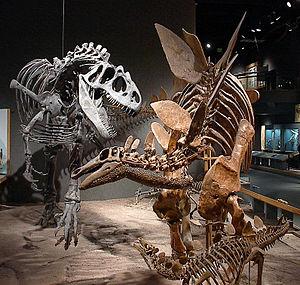
Allosaurus est un genre éteint de dinosaures théropodes ayant vécu il y a 155 à 150 millions d’années environ, au Kimméridgien et au Tithonien dans ce qui est actuellement l’Amérique du Nord et l’Europe. Allosaurus, dont le nom dérive des racines grecques σαῦρος / saûros et ἄλλος / állos, est nommé par le paléontologue américain Othniel Charles Marsh en 1877 sur base de matériel post-crânien fragmentaire. Il compte parmi les premiers dinosaures théropodes découverts et reste un des dinosaures les plus étudiés et les mieux connus. Son nom est également bien connu du public puisqu'il s'agit de l’un des dinosaures les plus représentés dans les films et les documentaires.
Dinosaur est une chanson de l'artiste et compositrice américaine Kesha, issue de son premier album studio Animal. La chanson a été écrite par Kesha en collaboration avec Max Martin et Shellback; ces deux derniers ont également produit la chanson, tandis que tous les trois se sont occupés de l'instrumentation. La signification de la chanson provient d'une rencontre entre Kesha et un homme plus âgé qu'elle qui lui fit des avances et qu'elle compara alors à un dinosaure préhistorique. Dinosaur est une chanson dance-pop parlant d'un homme plus âgé qui tente de draguer une jeune femme rejetant celui-ci. La chanson a généralement été reçue par critiques négatives de la part des critiques musicales. Avant la sortie d'Animal, Dinosaur se classa dans le UK Singles Chart ainsi que dans le South Korea Gaon International Chart, se positionnant aux 180ᵉ et 107ᵉ places, respectivement.